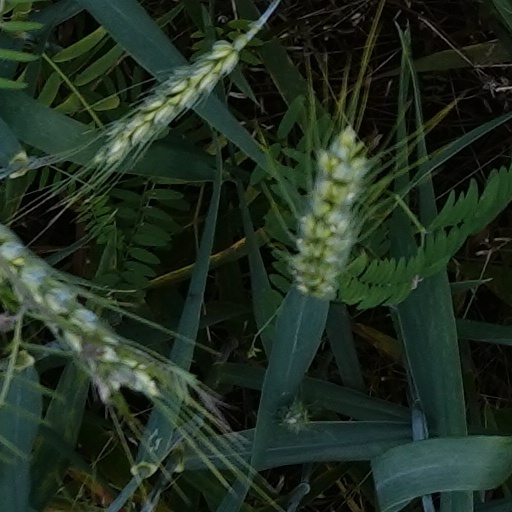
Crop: wheat